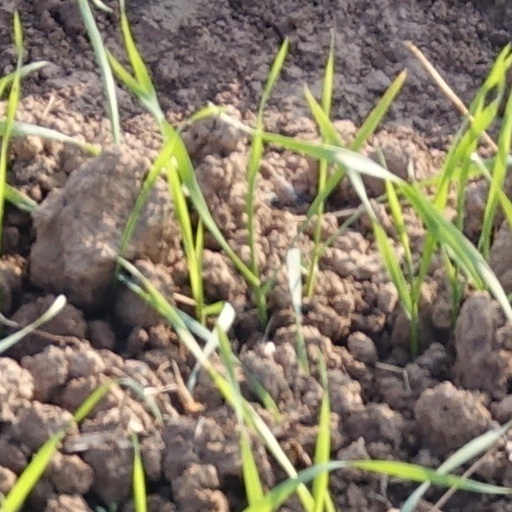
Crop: wheat